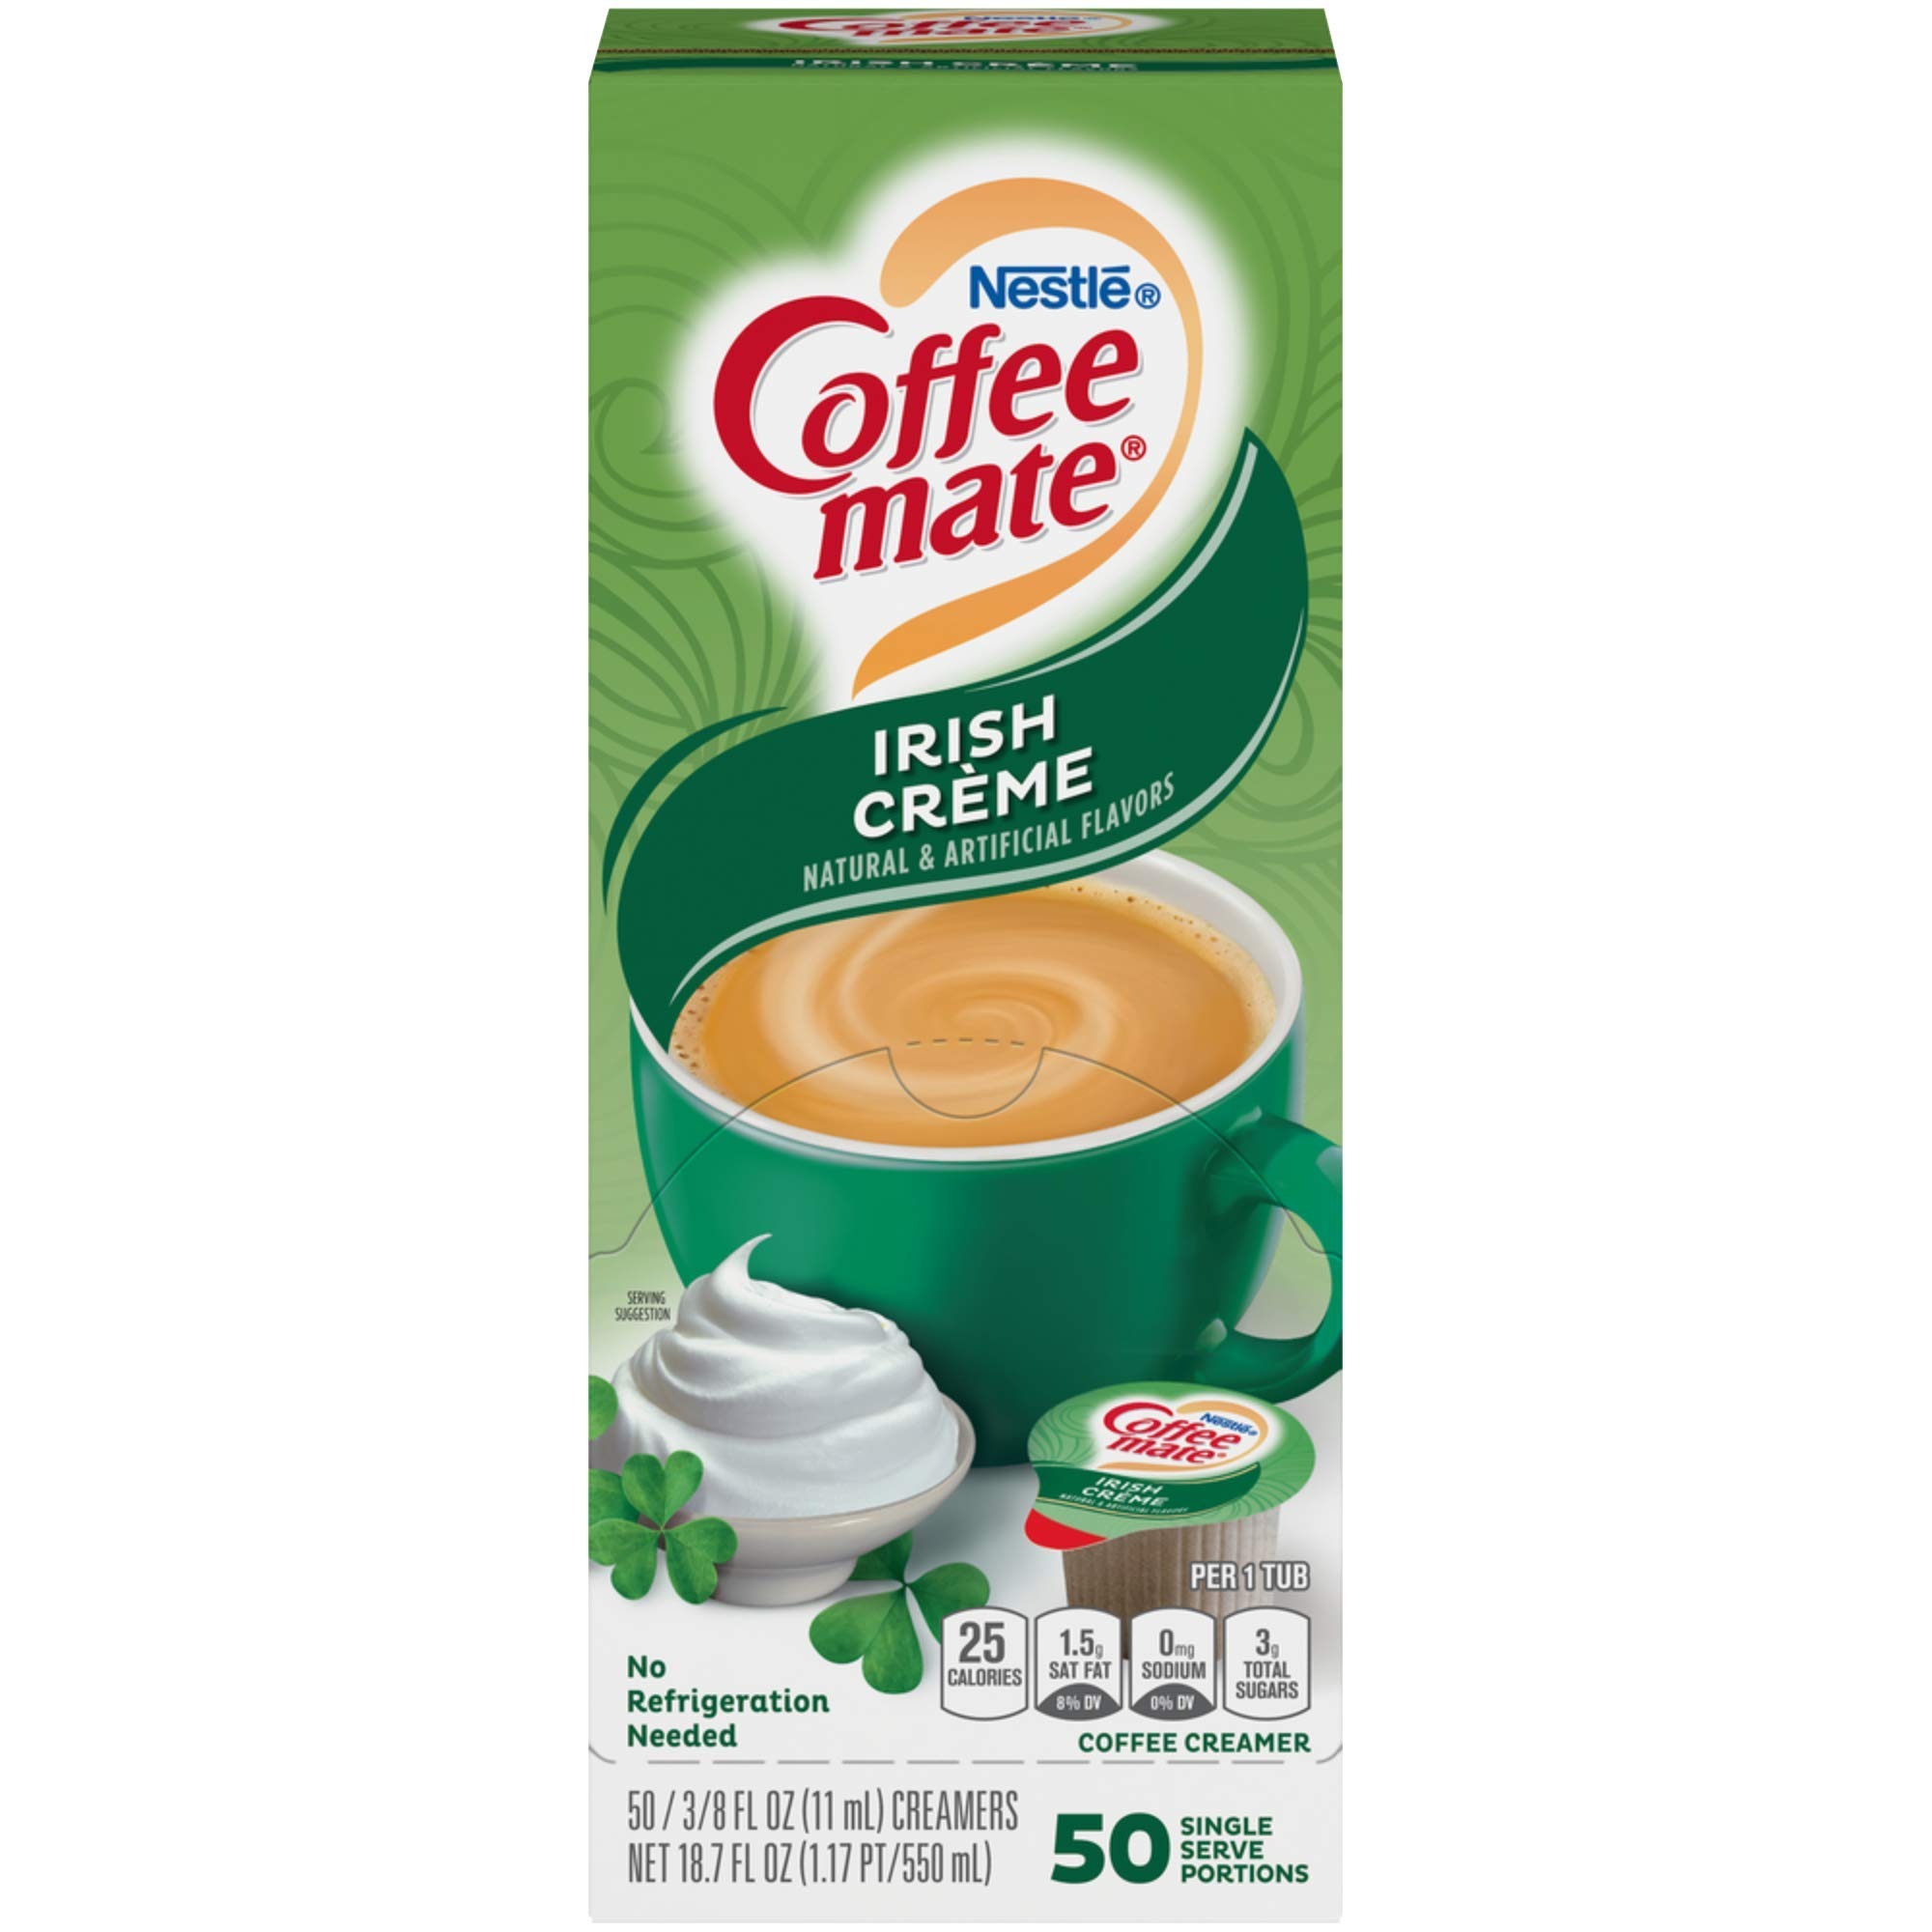
Item Name: Coffee-mate Liquid Creamer Singles - Irish Creme - 50 ct
Bullet Point 1: Product Type:Grocery
Bullet Point 2: Item Package Dimension:9.25 " L X4.0 " W X4.0 " H
Bullet Point 3: Item Package Weight:25.4 oz
Bullet Point 4: These Are Nondairy Coffee Creamers
Value: 18.7
Unit: Fl Oz

Price: 11.99